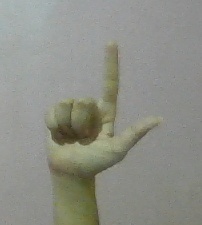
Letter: laam